Mazda Sentia

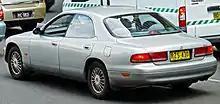
1991–1992 Mazda 929 (Australia)

The HD generation of the 929 appeared in 1991, with the smaller four-cylinder engines dropped in favour of V6 engines only. It was sold as the ɛ̃fini MS-9 under Mazda's ill-fated diversification plan. There was no longer a Luce rotary version, and the Cosmo got a new platform as well. A new model, the Sentia, appeared on the same platform. In Canada, the car was known as the 929 Serenia. This was the only year to carry the Mazda "diamond" badge from 1992, and the updated "diamond" badge (a smoother version) to appear on all 1993 models.